Brook Farm

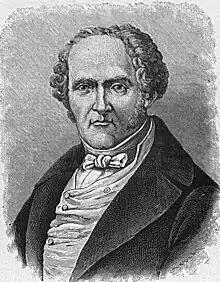
Brook Farm was reorganized to follow the work of Charles Fourier.

In the late 1830s, Ripley became increasingly engaged in "Associationism", an early socialist movement based on the work of Charles Fourier. Horace Greeley, a New York newspaper editor, and others began to pressure Brook Farm to follow more closely the pattern of Fourier at a time when the community was struggling to be self-sufficient. Albert Brisbane, whose book "The Social Destiny of Man" (1840) had inspired Ripley, paid Greeley $500 for permission to publish a front-page column in the "New York Tribune" that ran in several parts from March 1842 to September 1843. Brisbane argued in the series, titled "Association: or, Principles of a True Organization of Society", that Fourier's theories could be applied in the United States. He published similar articles in 1842 in "The Dial", the journal of the Transcendentalists. Fourier's societal vision included elaborate plans for specific structures and highly organized roles for its members. He called his system for an ideal community a "Phalanx".